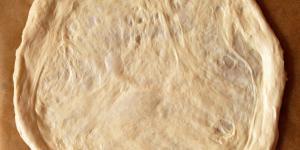
masa para pizza de espelta integral